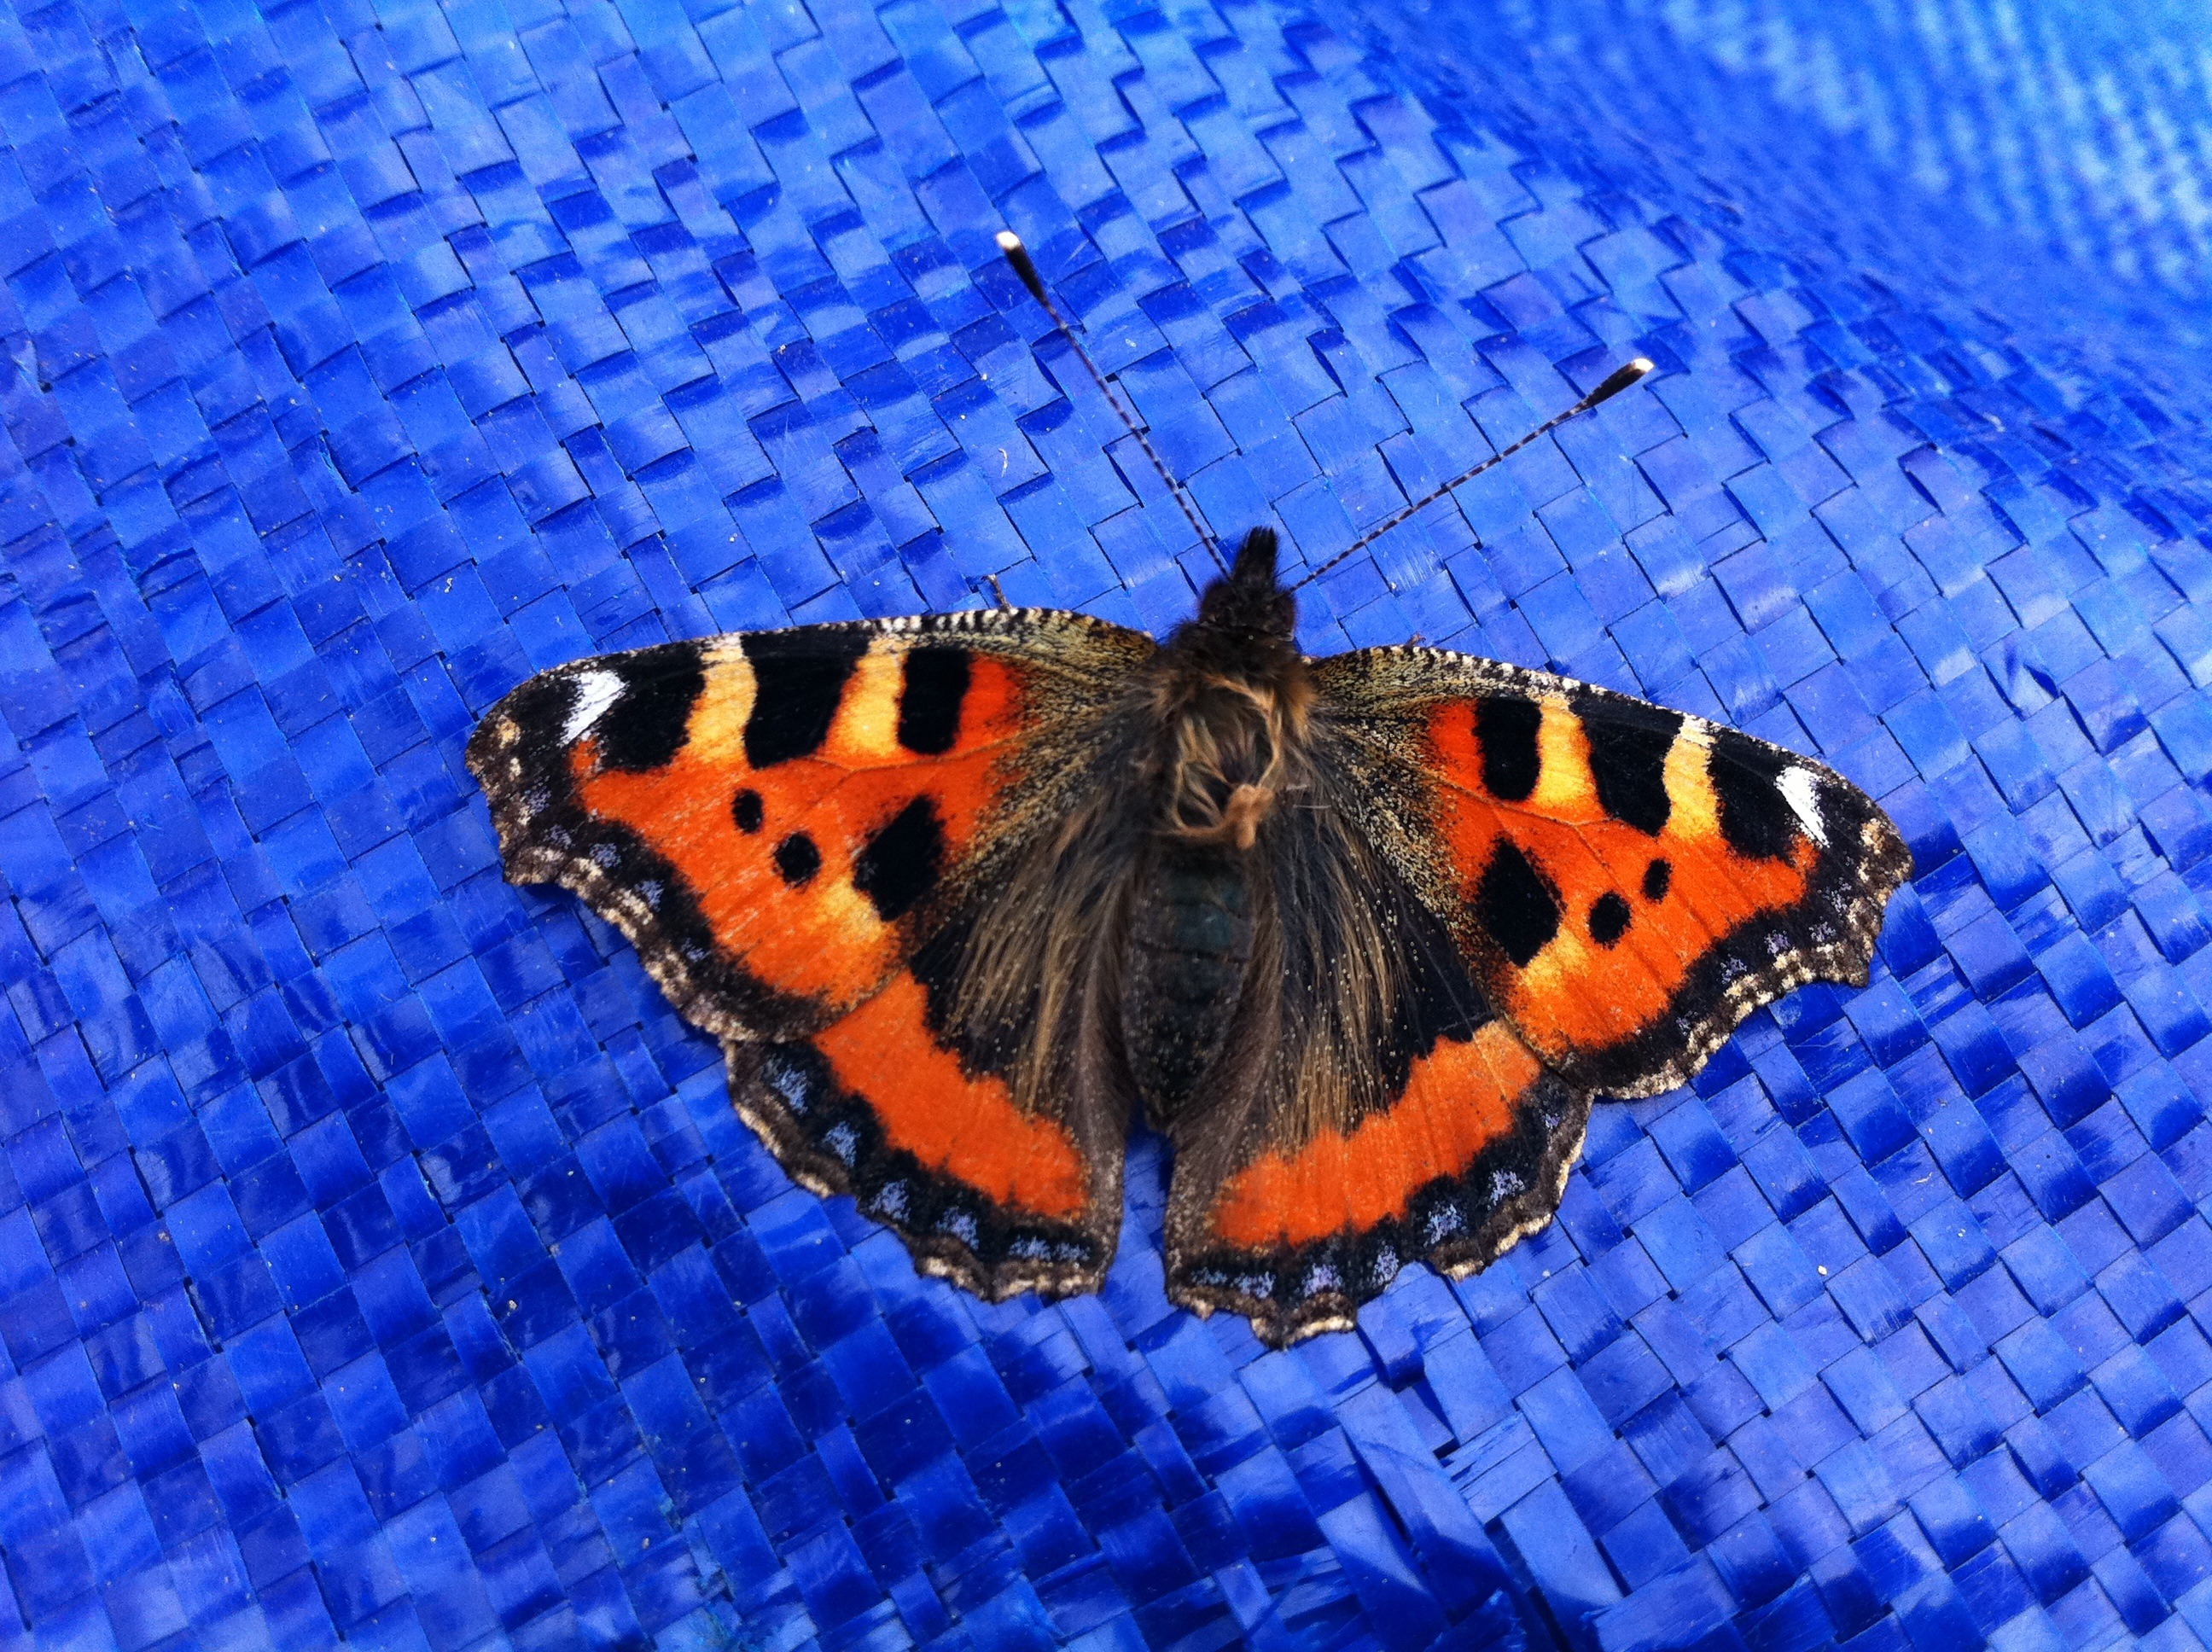
nature, outdoor, wing, flower, wildlife, wild, insect, small, bug, blue, butterfly, colorful, fauna, invertebrate, life, entomology, bright, insects, delicate, butterflies, fragile, thorax, antennae, macro photography, metamorphosis, arthropod, proboscis, pollinator, moths and butterflies